Surrey (carriage)

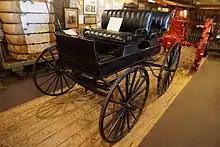
A 1909 Studebaker surrey on display at the Northeast Texas Rural Heritage Center and Museum in August 2015

A surrey is a doorless, four-wheeled carriage popular in the United States during the late 19th and early 20th centuries. Usually two-seated and able to hold four passengers, surreys had a variety of tops that included a rigid, fringed canopy, parasol, and extension. The seats were traditional, spindle-backed (often upholstered), bench seats. Before the advent of automobiles, these were horse-drawn carriages.